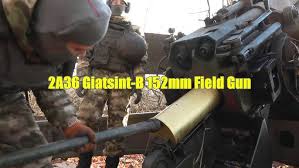
Label: BM-30